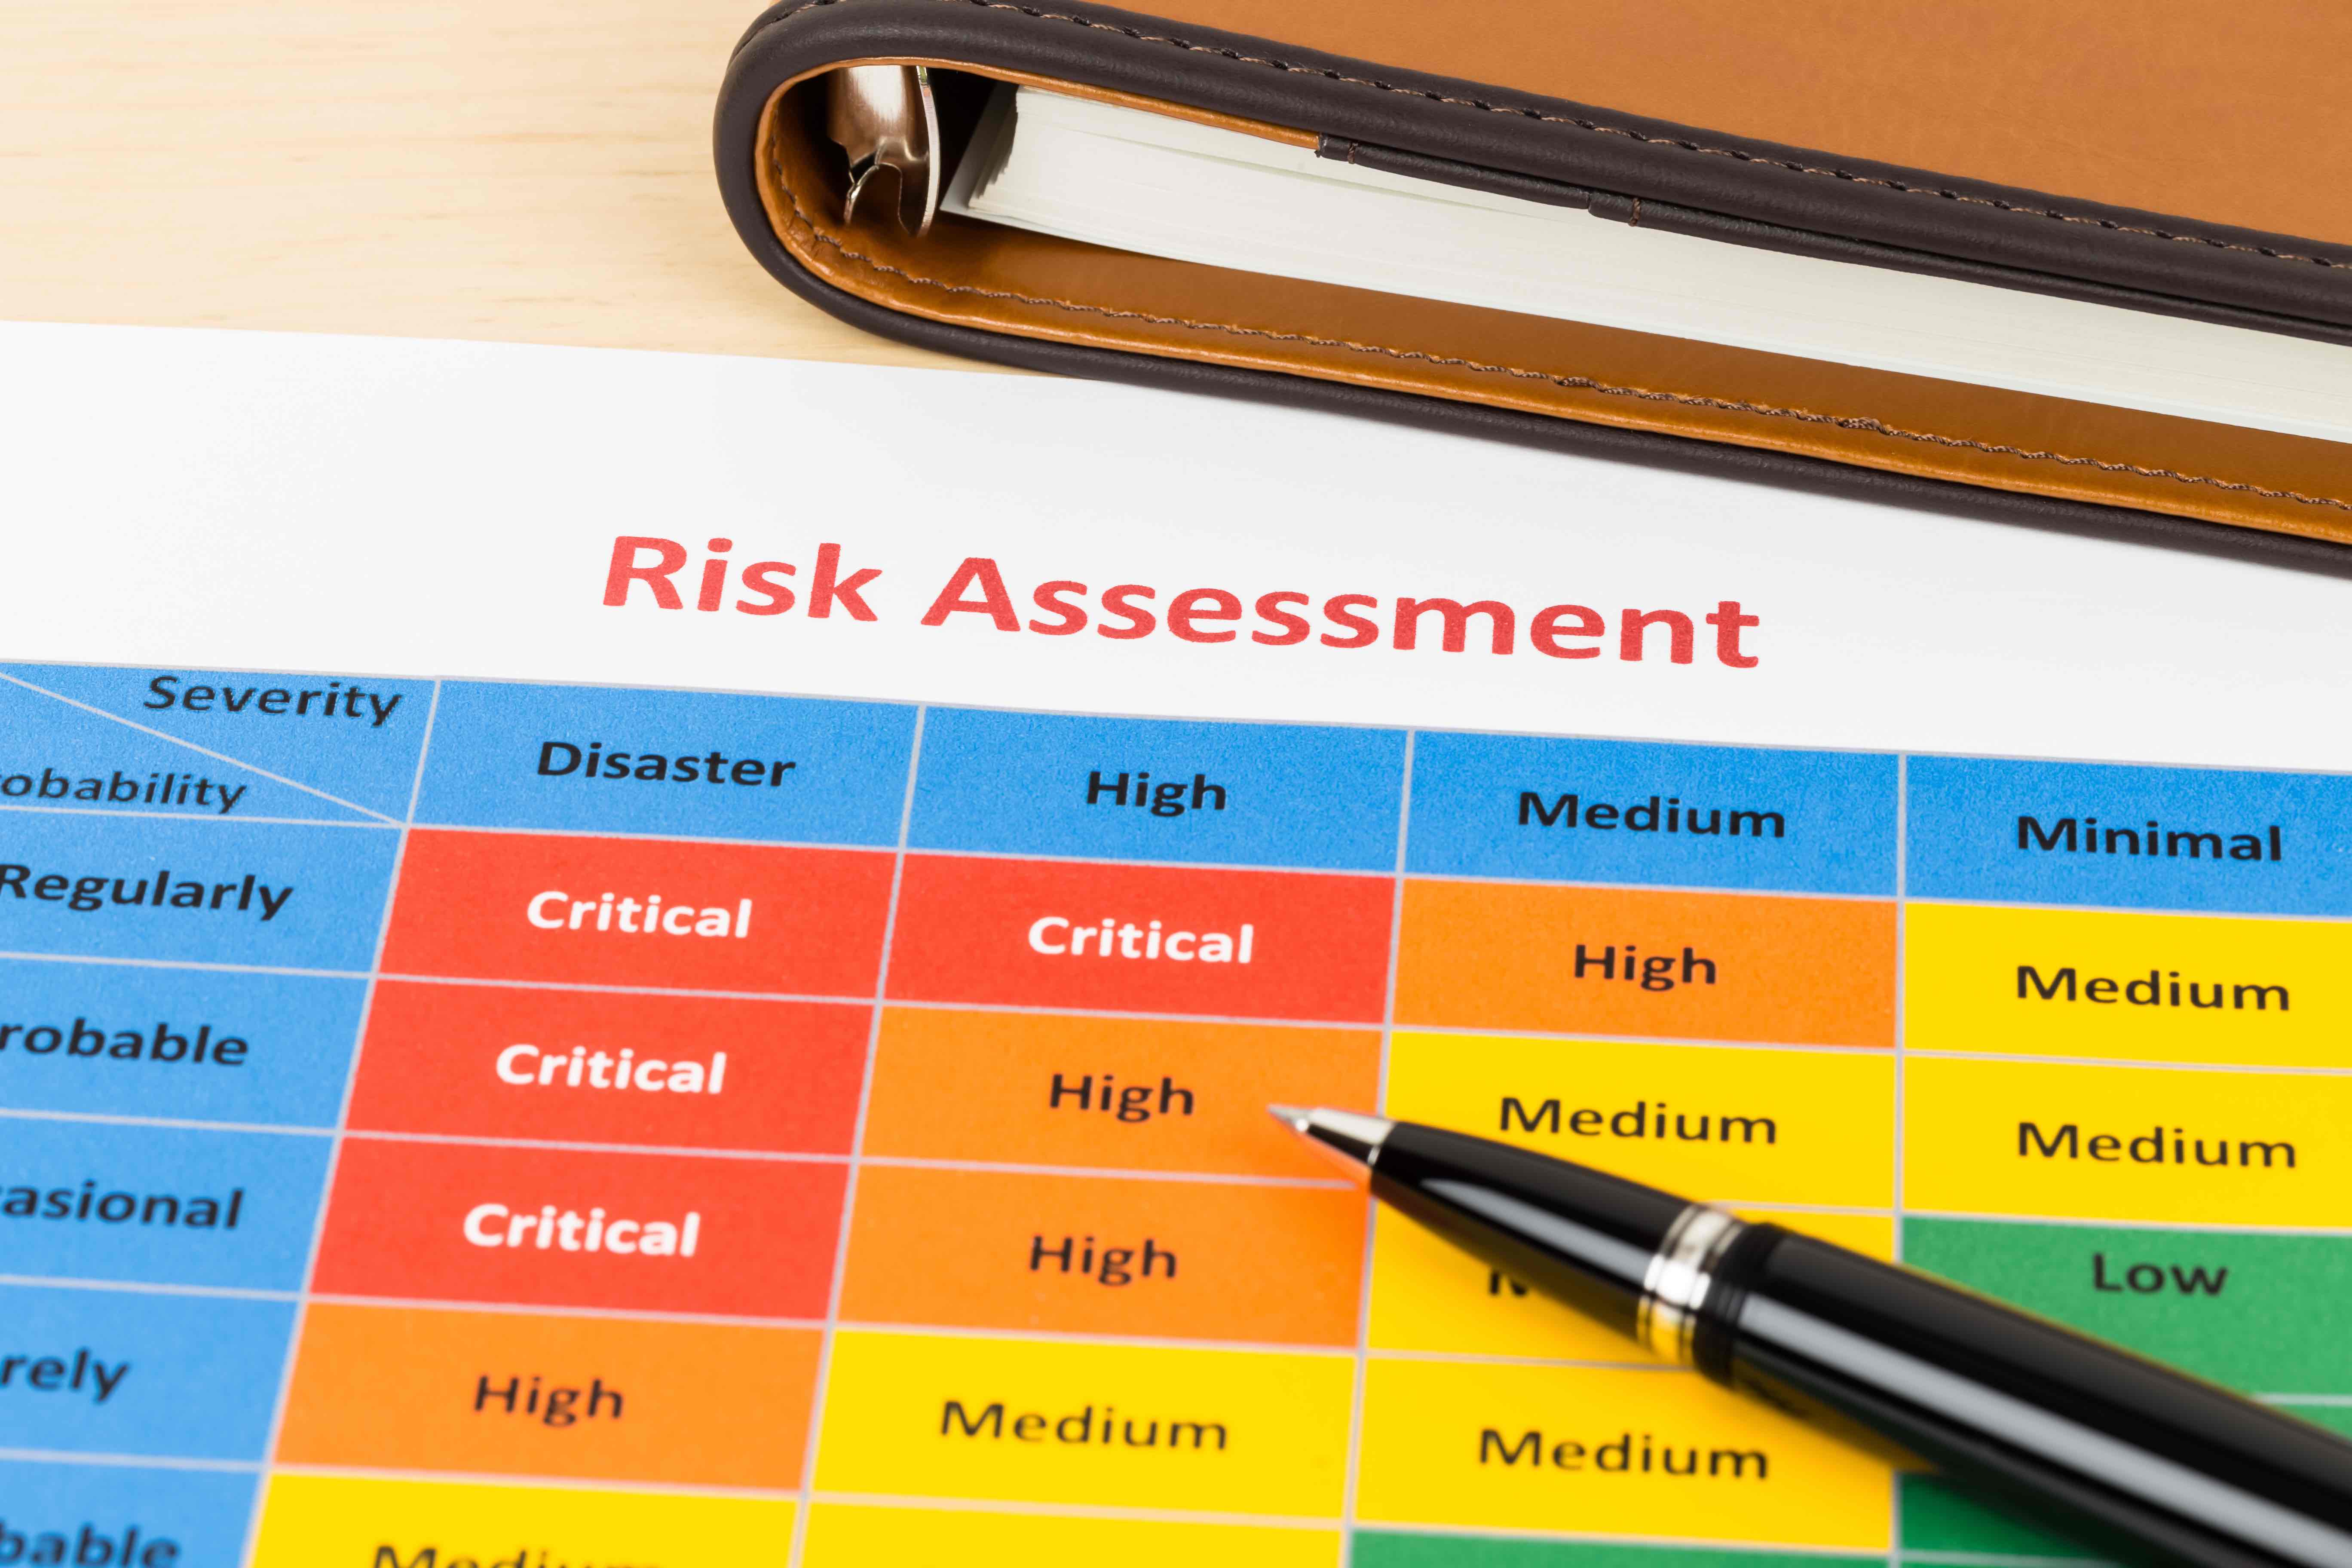
risk, assessment, matrix, text, font, pen, office supplies, paper